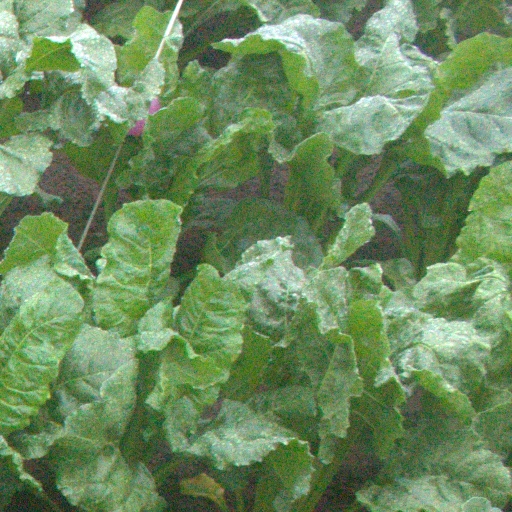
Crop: sugar beet